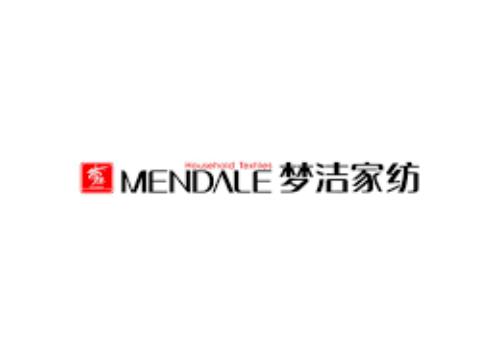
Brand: meng jie-2
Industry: Necessities